Bitonto Cathedral

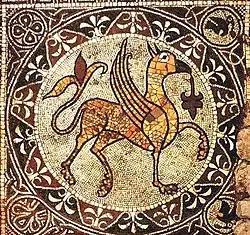
Griffin tile from previous church, in the present crypt

Bitonto Cathedral ("Concattedrale di Maria SS. Assunta") is a Roman Catholic cathedral in the city of Bitonto in the Province of Bari, Italy.